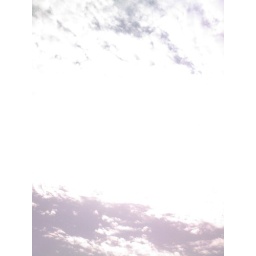
sky in white